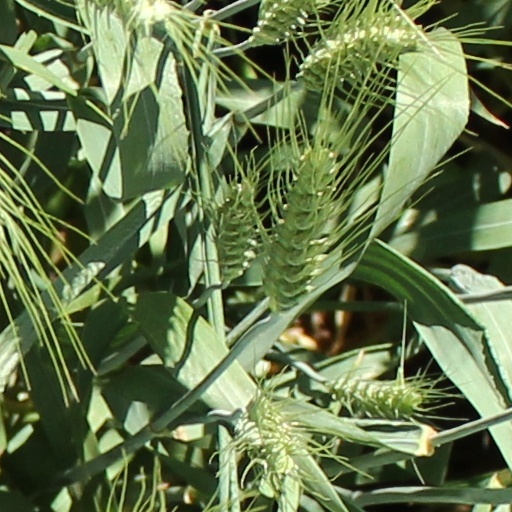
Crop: wheat